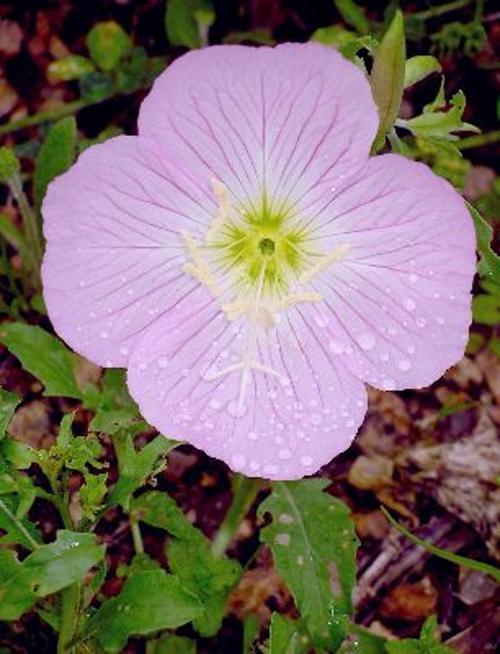
Label: pink primrose